Stanislav Belkovsky

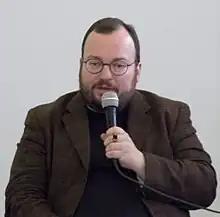
Belkovsky in 2008

Stanislav Aleksandrovich Belkovsky (born 7 February 1971) is a Russian political analyst and communication specialist.